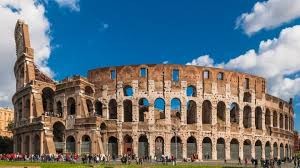
Landmark: Roman Colosseum